2001 European Grand Prix

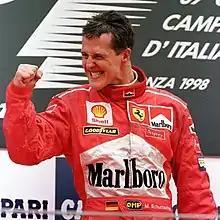
Michael Schumacher "(pictured in 1998)" took his seventh pole position of the season by setting the fastest timed lap in the one-hour qualifying session.

Each driver was limited to twelve laps during Saturday's one-hour qualifying session, with the starting order determined by their fastest laps. The 107% rule was in force during this session, which required each driver to set a time within 107% of the fastest lap to qualify for the race. Qualifying took place in overcast conditions. Because the track was cold, no driver qualified until after 15 minutes. Michael Schumacher completed eight of his 12 laps, and took his seventh pole position in nine races in 2001. His time of 1:14.960 was the overall track lap record, set on his second timed attempt, after adjusting his car's aerodynamics to extract more downforce. Ralf Schumacher qualified second, two tenths of a second slower, and held pole until Michael Schumacher lap. Montoya, third, made a car setup error between two runs and reported excessive oversteer. Barrichello was fourth with 11 minutes remaining after a power steering malfunction forced him to abort his second run, prompting his team to prepare a spare Ferrari for him if needed. Coulthard and Häkkinen were fifth and sixth, their best times six thousands of a second apart. Häkkinen could not accelerate out of the slow-speed corners without losing control of his car's rear, and made an error mounting the kerbs at the Veedol chicane. Coulthard attempted to lap faster after modifying his McLaren's front to try to strike the kerbs. On a lap with used front and new rear tires that caused oversteer, he spun into the edge of the gravel trap at the final Coca-Cola hairpin, while attempting to qualify on the second row. Yellow flags were waved and every driver had to slow. Trulli qualified seventh and felt he could have improved if not for slower cars and the yellow flag following Coulthard's spin. His teammate Frentzen was eighth after his final quick lap moved him from 11th.